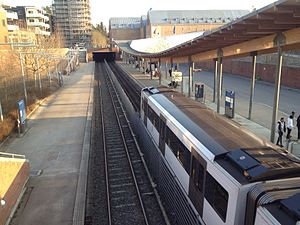
Mortensrud Station
Mortensrud Station er en metrostation, der er endestation for Østensjøbanen på T-banen i Oslo. Stationen ligger lige ved Senter Syd i Mortensrud. Den blev åbnet officielt 5. januar 1998 efter at være blevet taget i brug i december 1997 som den sidste af en række forlængelser af Østensjøbanen. Det overvejes dog at forlænge banen videre sydpå til Bjørndal.